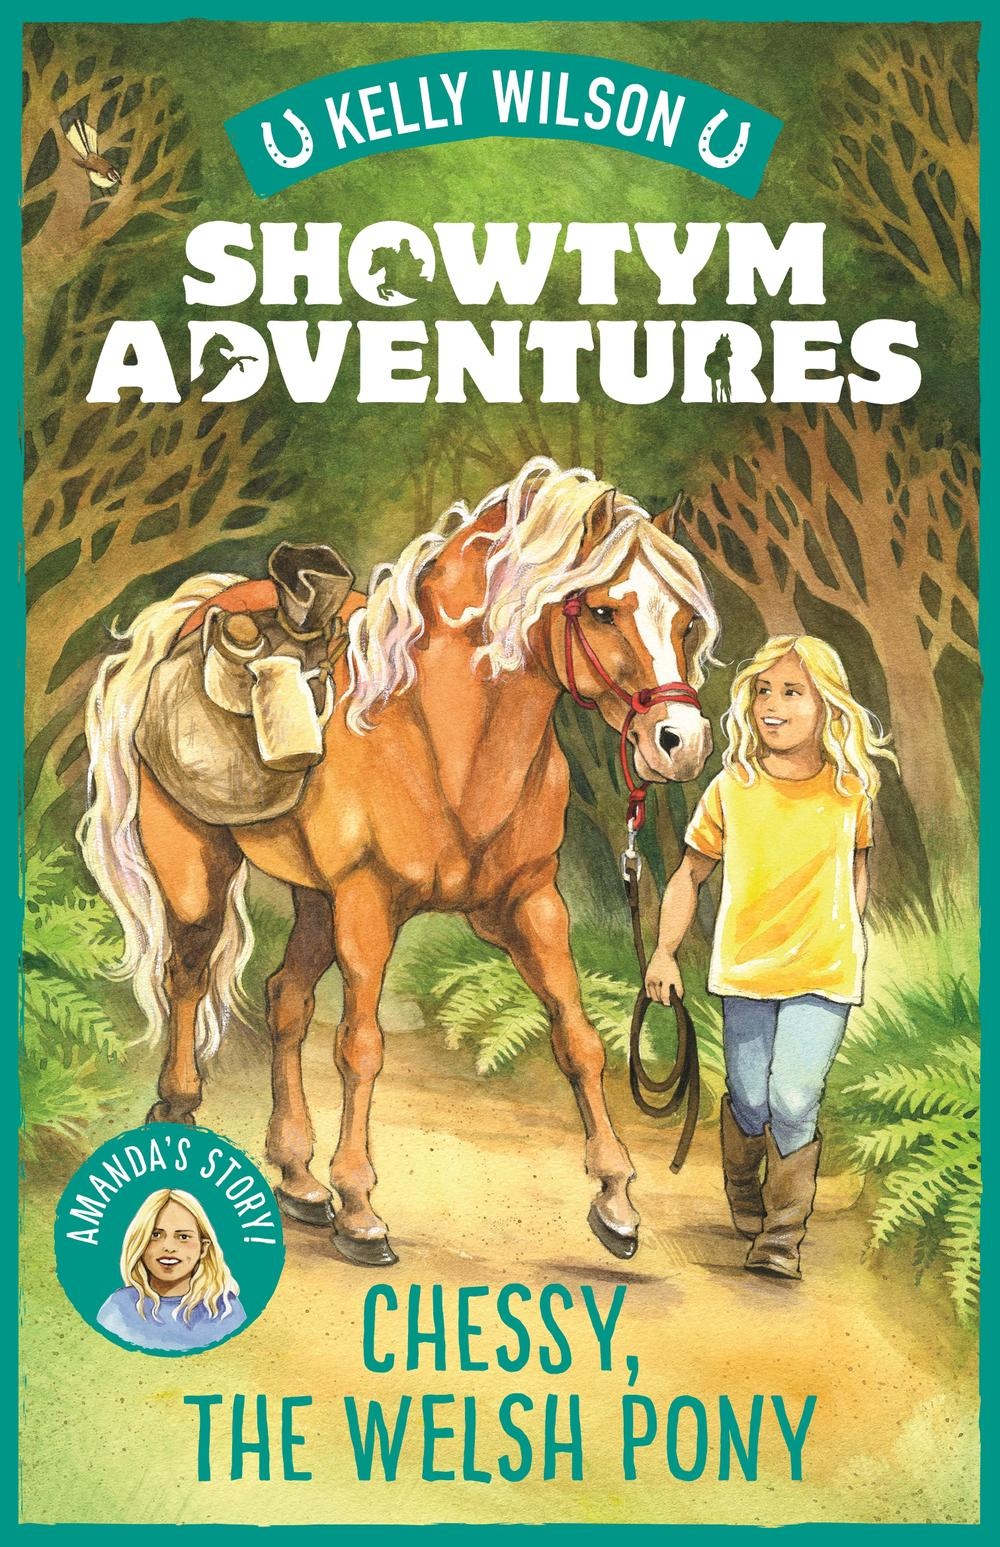
Showtime Adventures - Chessy The Welsh Pony - By Kelly Wilson
"Seven-Year-Old Amanda Wilson Dreams Of Training Her Own Wild Pony, Just As Her Sisters Have Done. Then Comes The Chance She Has Been Waiting For -- A Muster Of Beautiful Welsh Ponies That Have Run Wild In The Hills. Among Them Is Chessy, A Striking Stallion, And Just The Right Size For Amanda"--Publisher Information.
Brand: Penguin Random House
Category: Sporting Goods > Athletics > Gymnastics > Pommel Horses